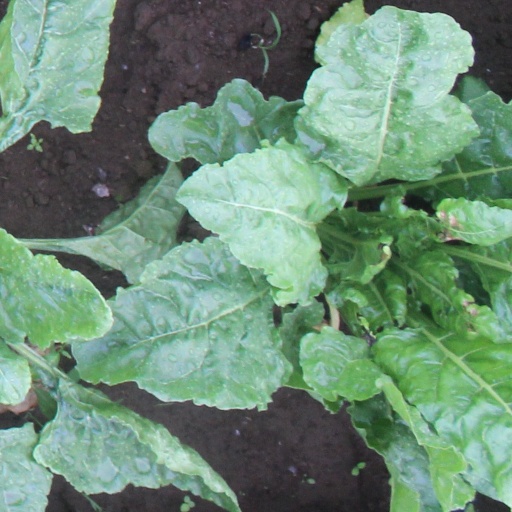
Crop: sugar beet